Sergei Gonchar

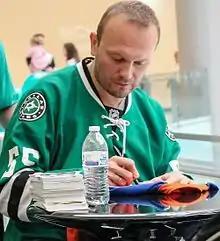
Gonchar signs autographs at Galleria Dallas in 2014, during his tenure with the Dallas Stars

From the 2000–01 season to the 2009–10 season, Gonchar tallied exactly 500 points, which was second among NHL defencemen only to Nicklas Lidström's 550. Gonchar was also second among NHL defencemen in assists during that span with 372 assists, behind Lidström's 434. He led the League in goals by a defenceman during that span, with 128. Rob Blake was second with 119 goals, while Lidström had 116. Gonchar led the NHL in points-per-game average among NHL defencemen during that span, scoring at 0.80 points per game to Lidström's 0.76 points per game. He also led the league in goals created per game among NHL defencemen with 0.27 to Al MacInnis's 0.26 and Lidström's 0.25. In fact, since his first NHL season in 1995, only Lidström scored more points among defencemen — Lidström tallied 889 points in that time, while Gonchar had 684.